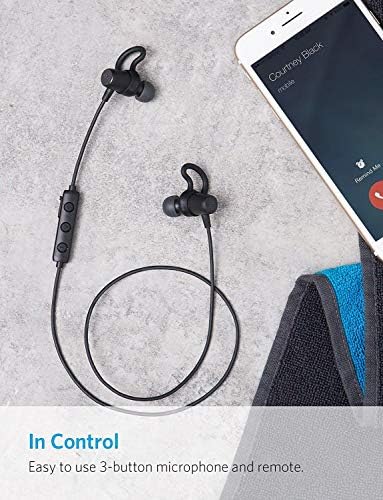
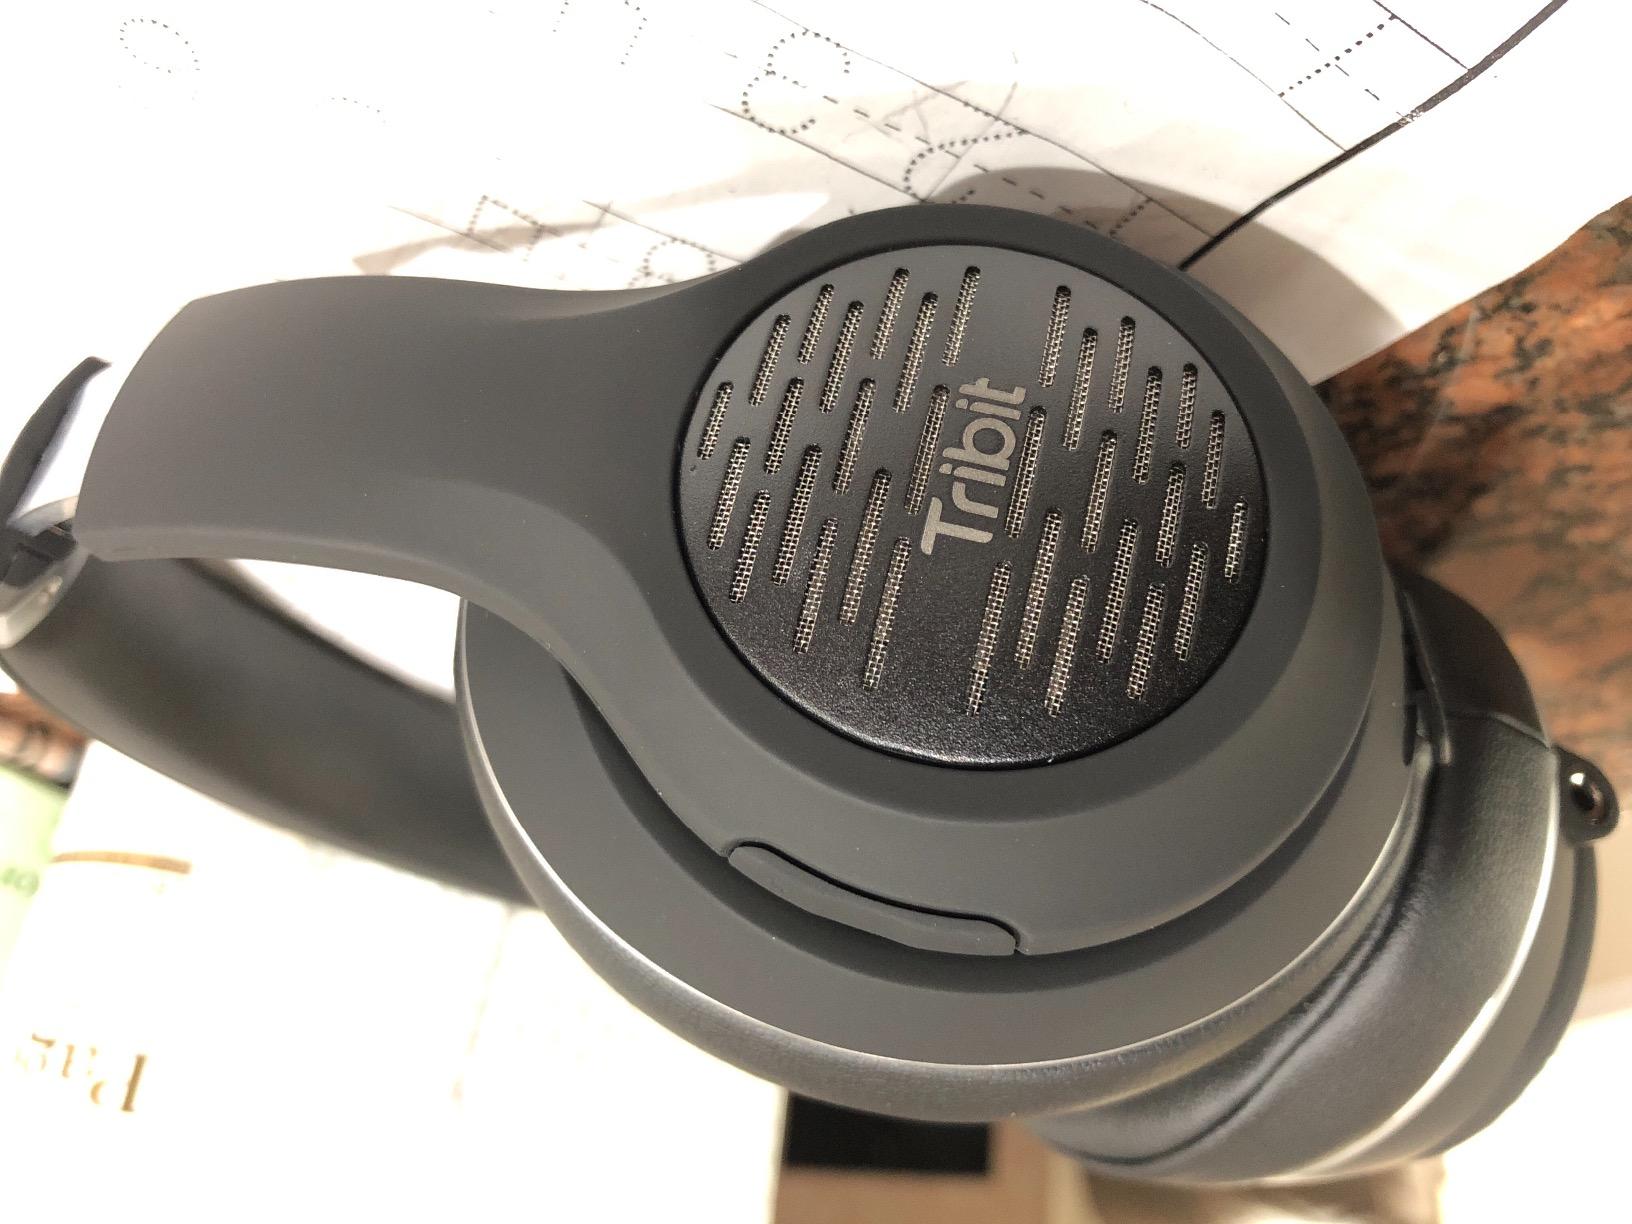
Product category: headphones
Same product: no